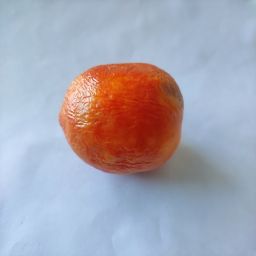
Crop: Tomato
Quality: Old